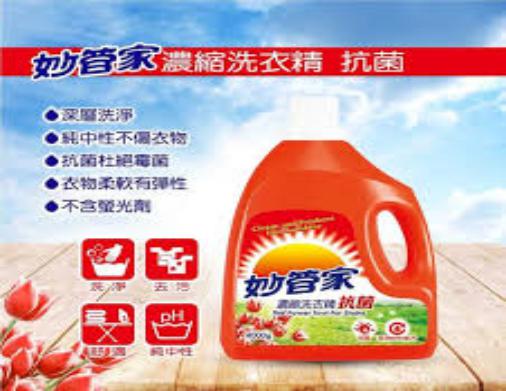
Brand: magicamah
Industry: Necessities